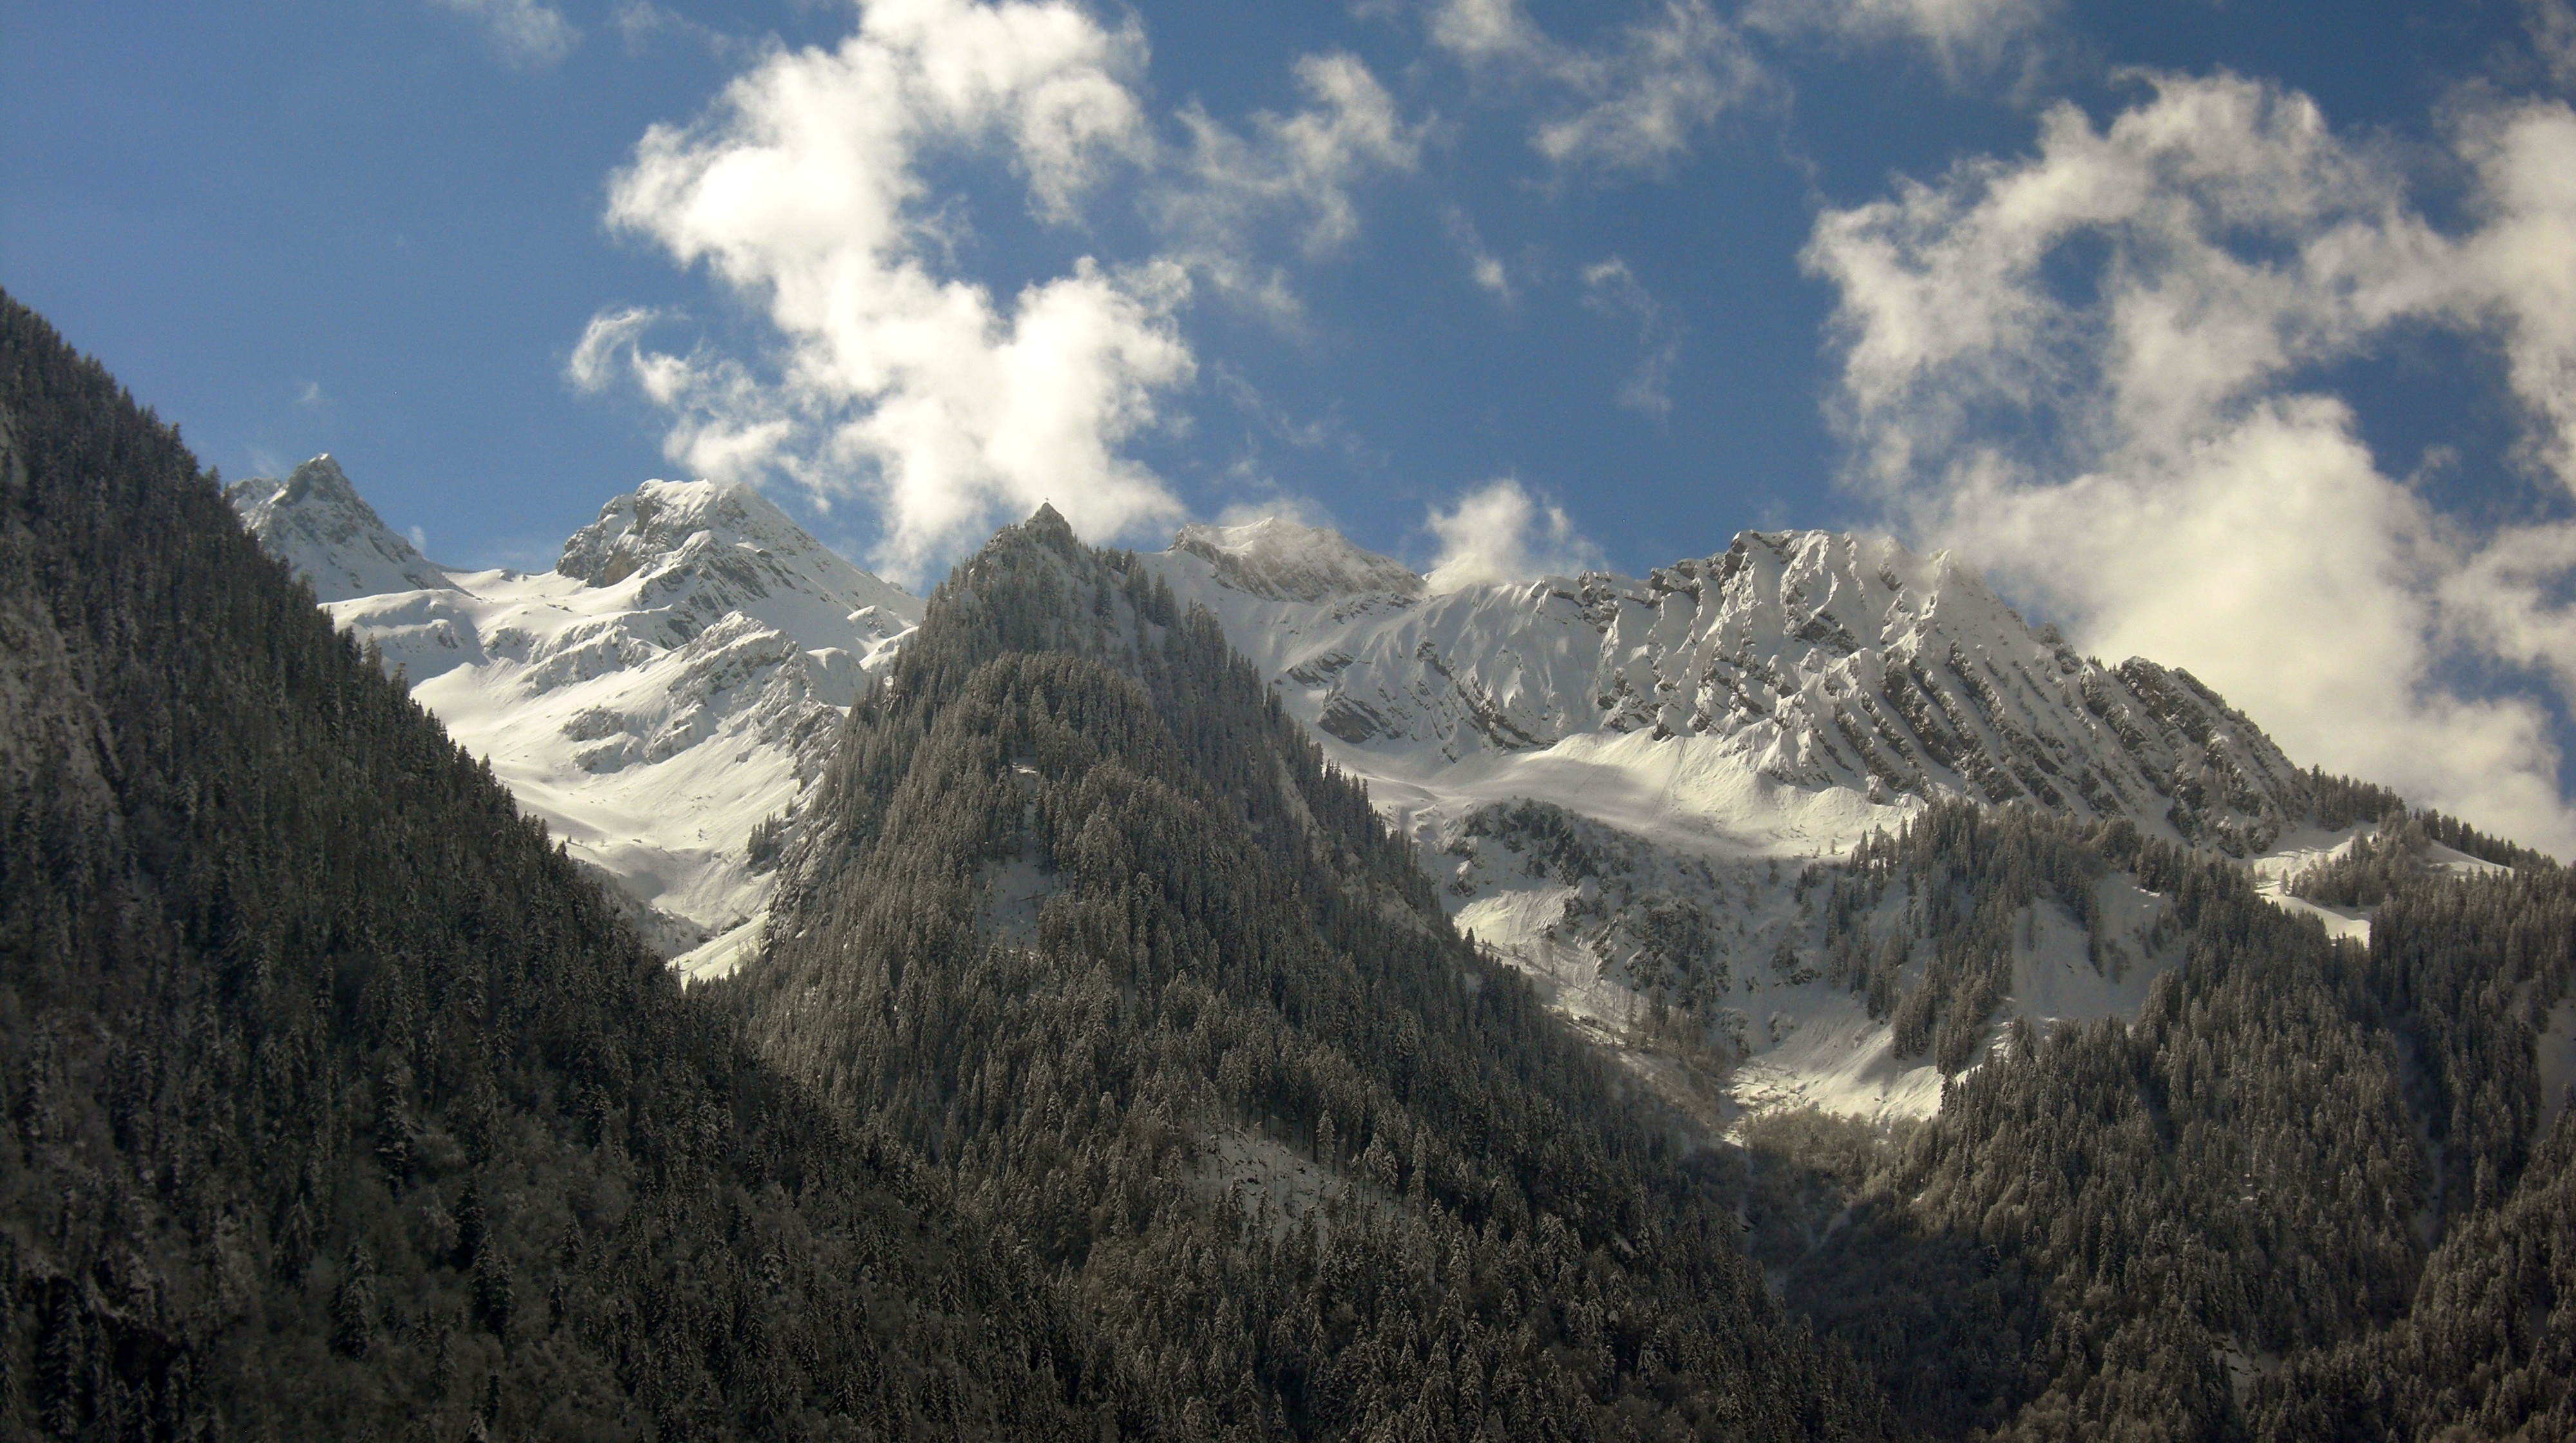
landscape, nature, wilderness, walking, mountain, snow, winter, cloud, adventure, mountain range, alpine, ridge, summit, austria, mountains, alps, plateau, fell, wintry, landform, mountain pass, bludenz, geographical feature, mountainous landforms